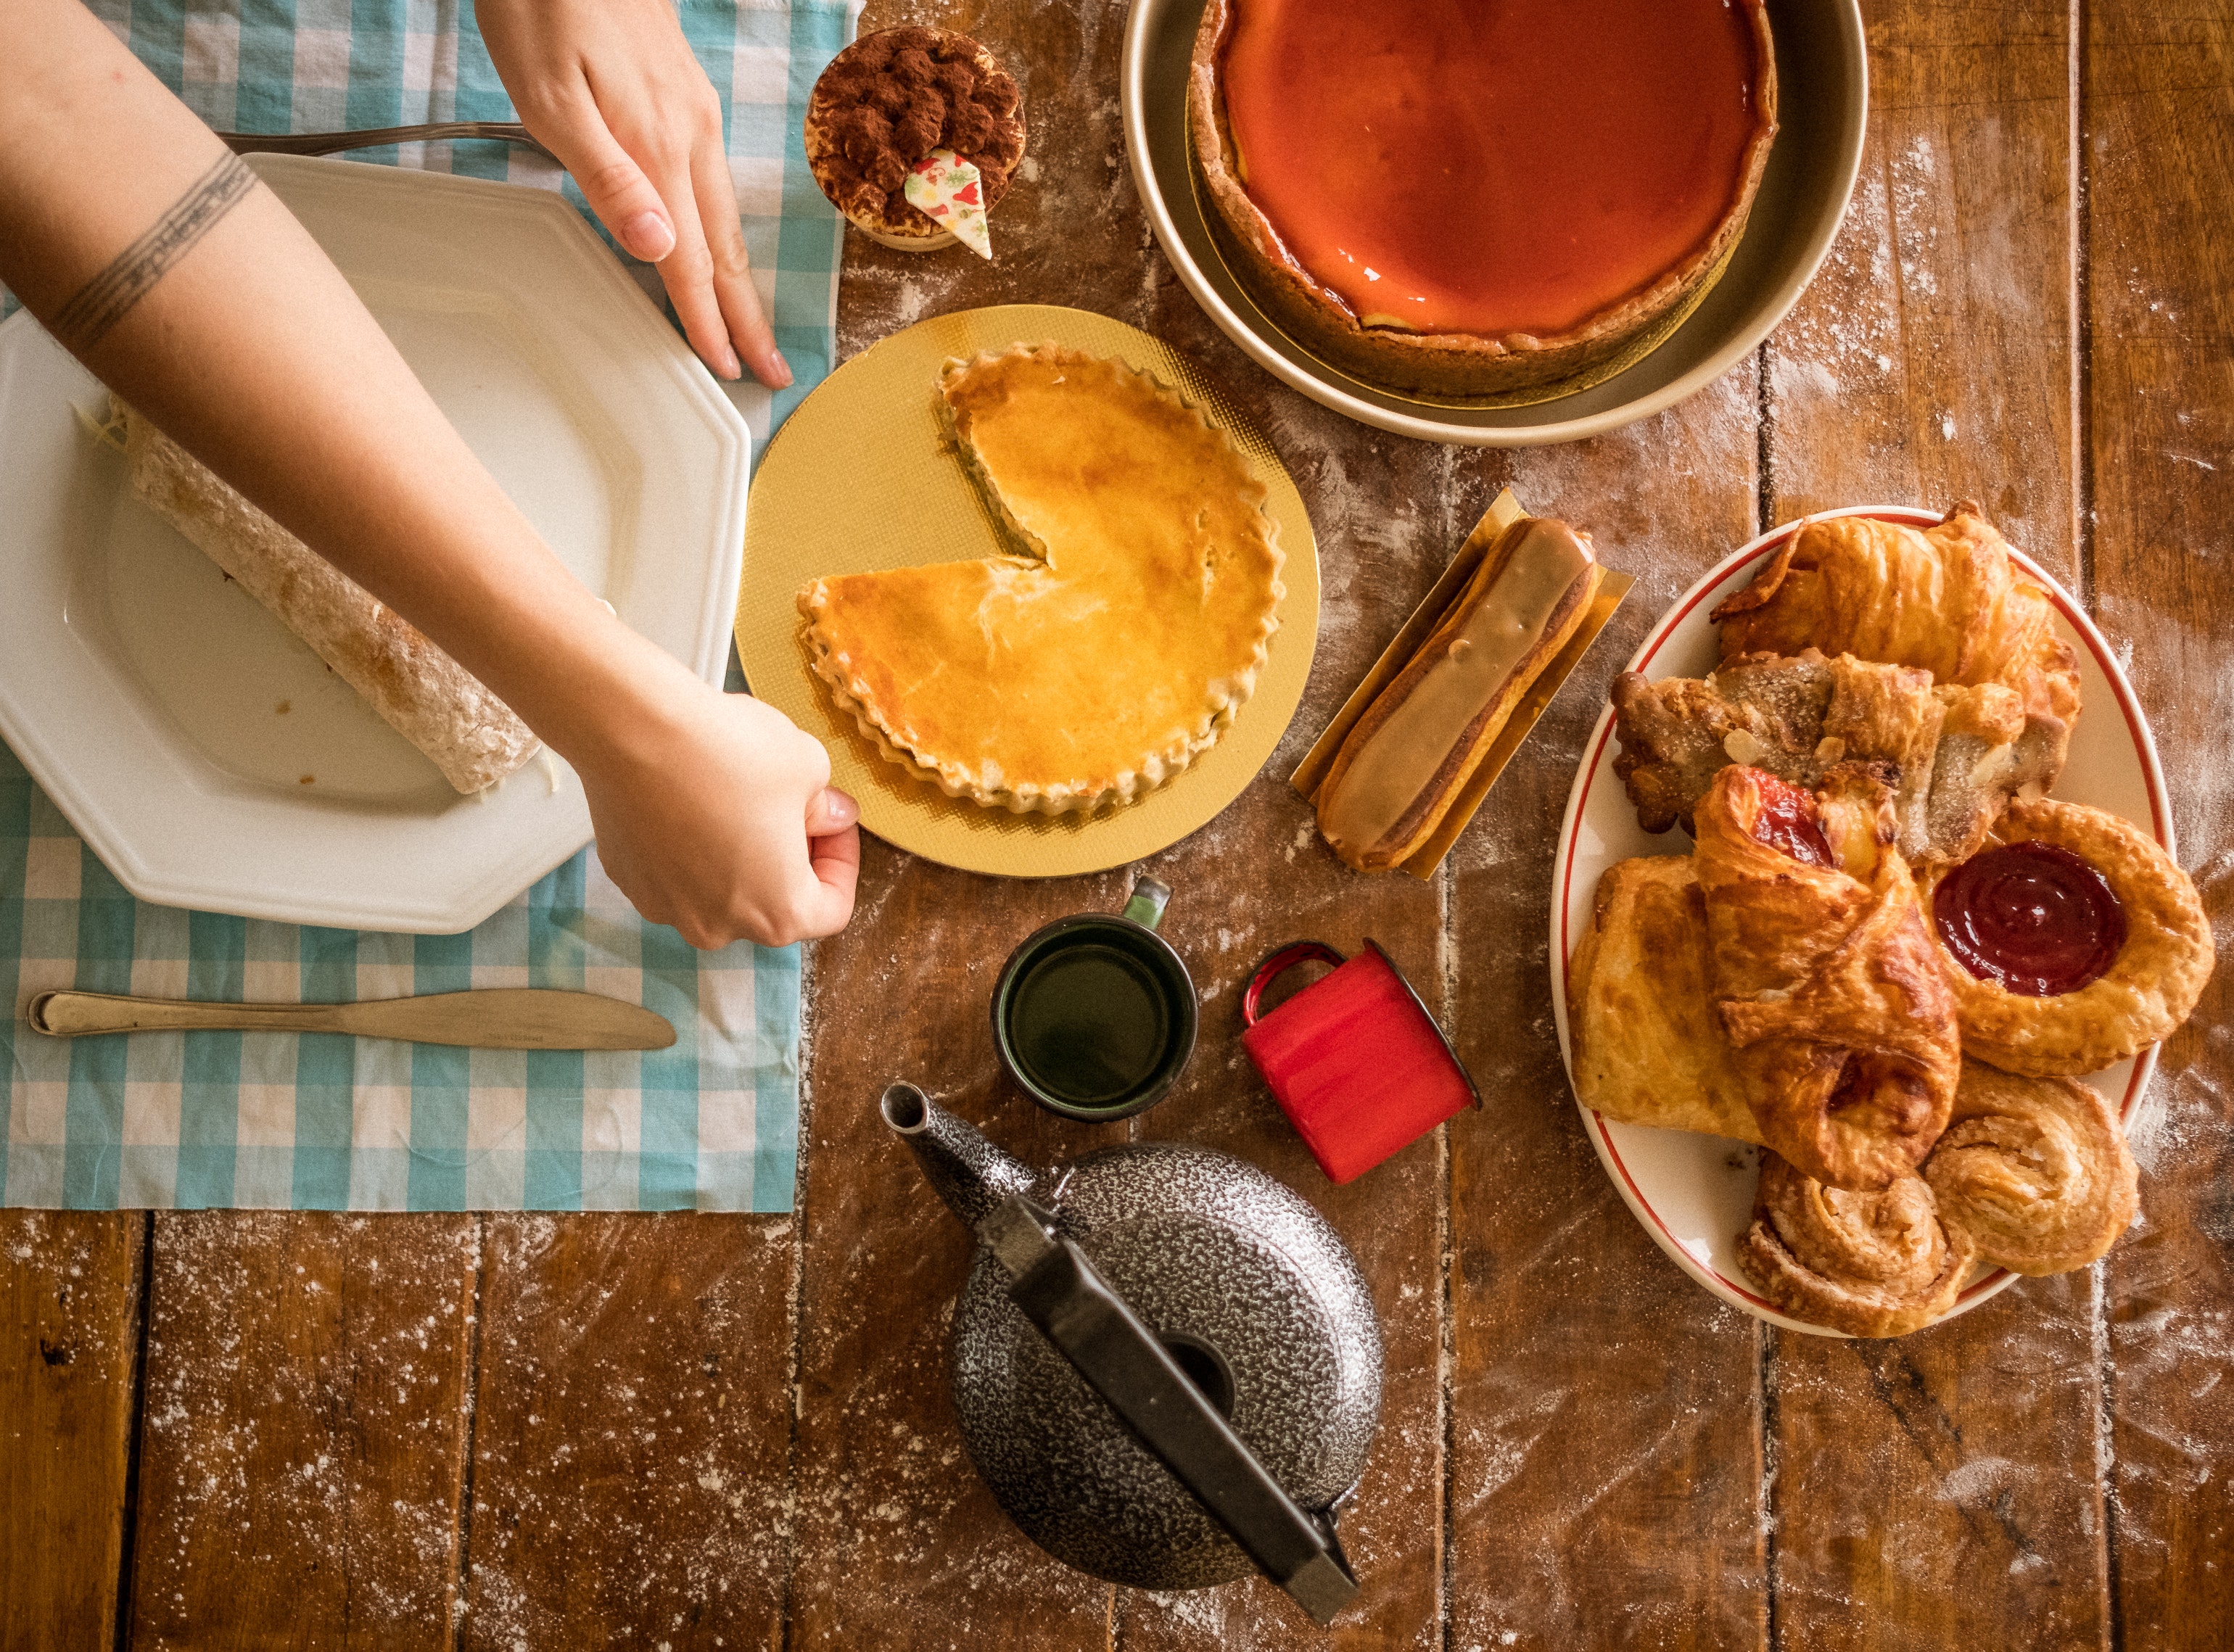
dish, food, cuisine, ingredient, baking, pie, mince pie, tourti re, pot pie, dessert, recipe, produce, baked goods, meal, pork pie, breakfast, British cuisine, apple pie